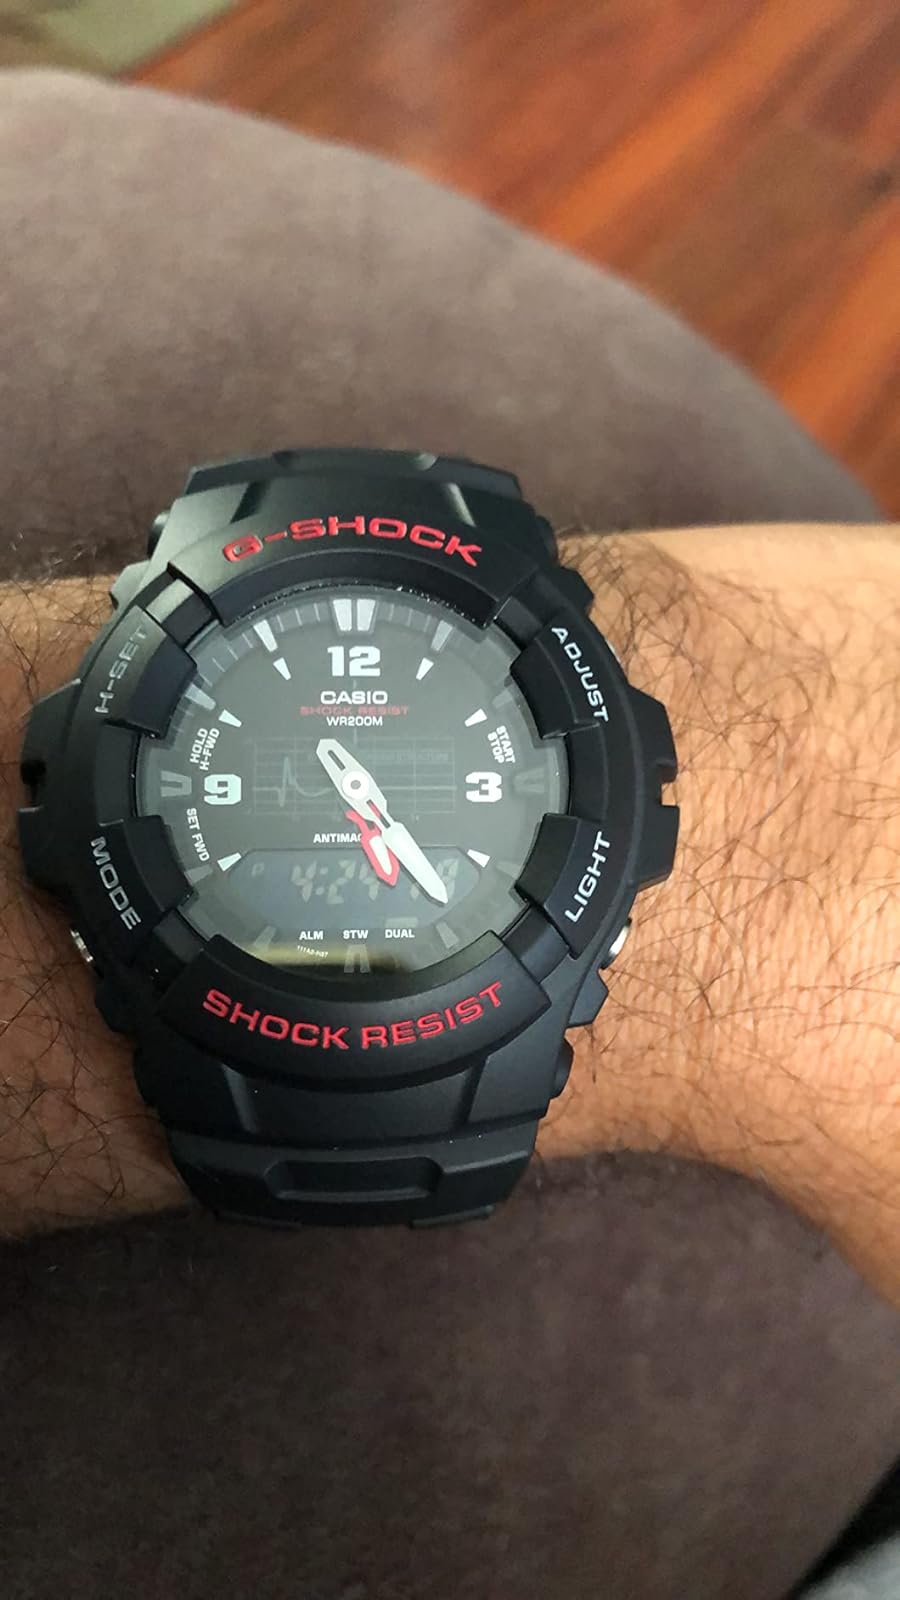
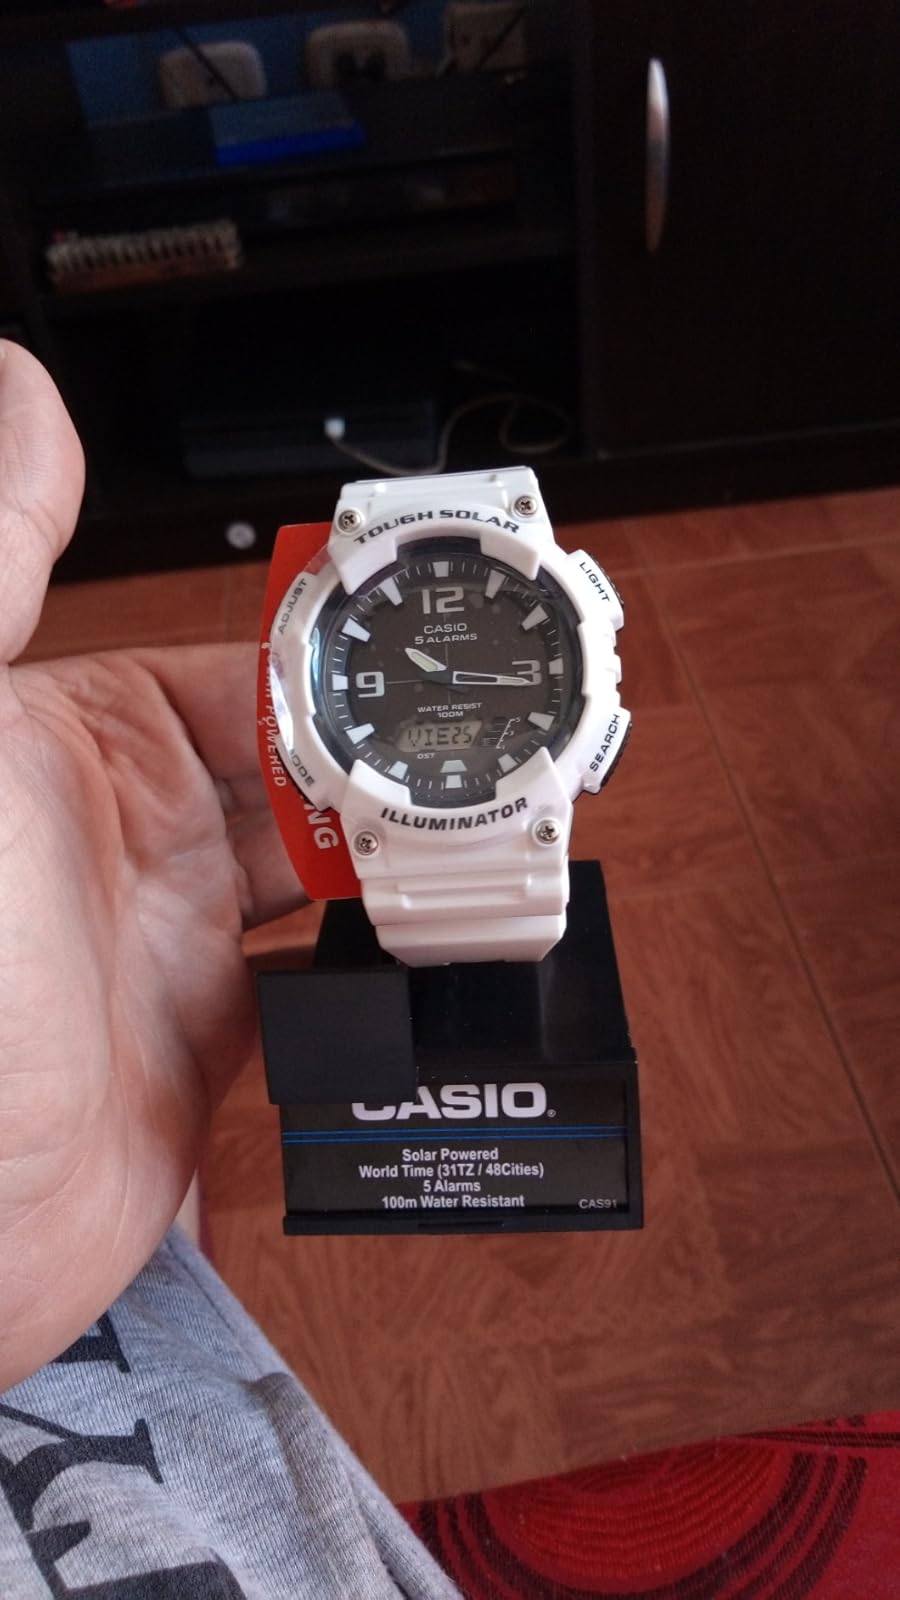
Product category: accessories_watch
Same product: no